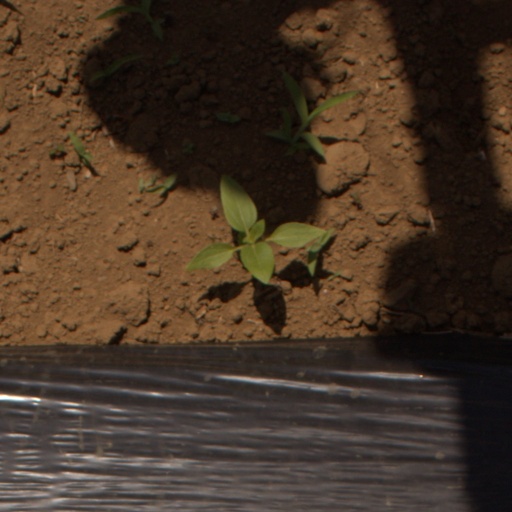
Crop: Jerusalem artichoke